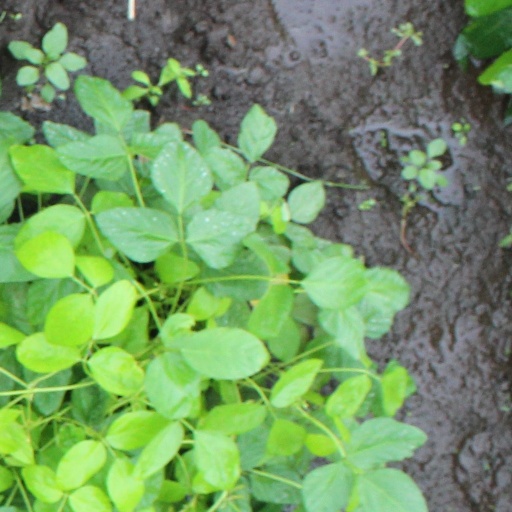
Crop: soybean